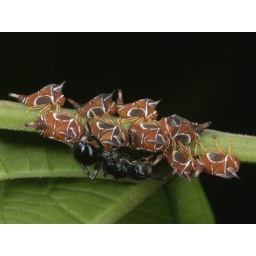
tree hopper nymphs attended by a black ant